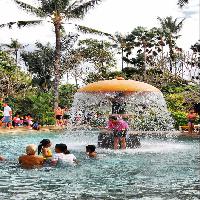
Weather: cloudy or overcast